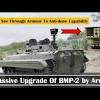
Label: BMP